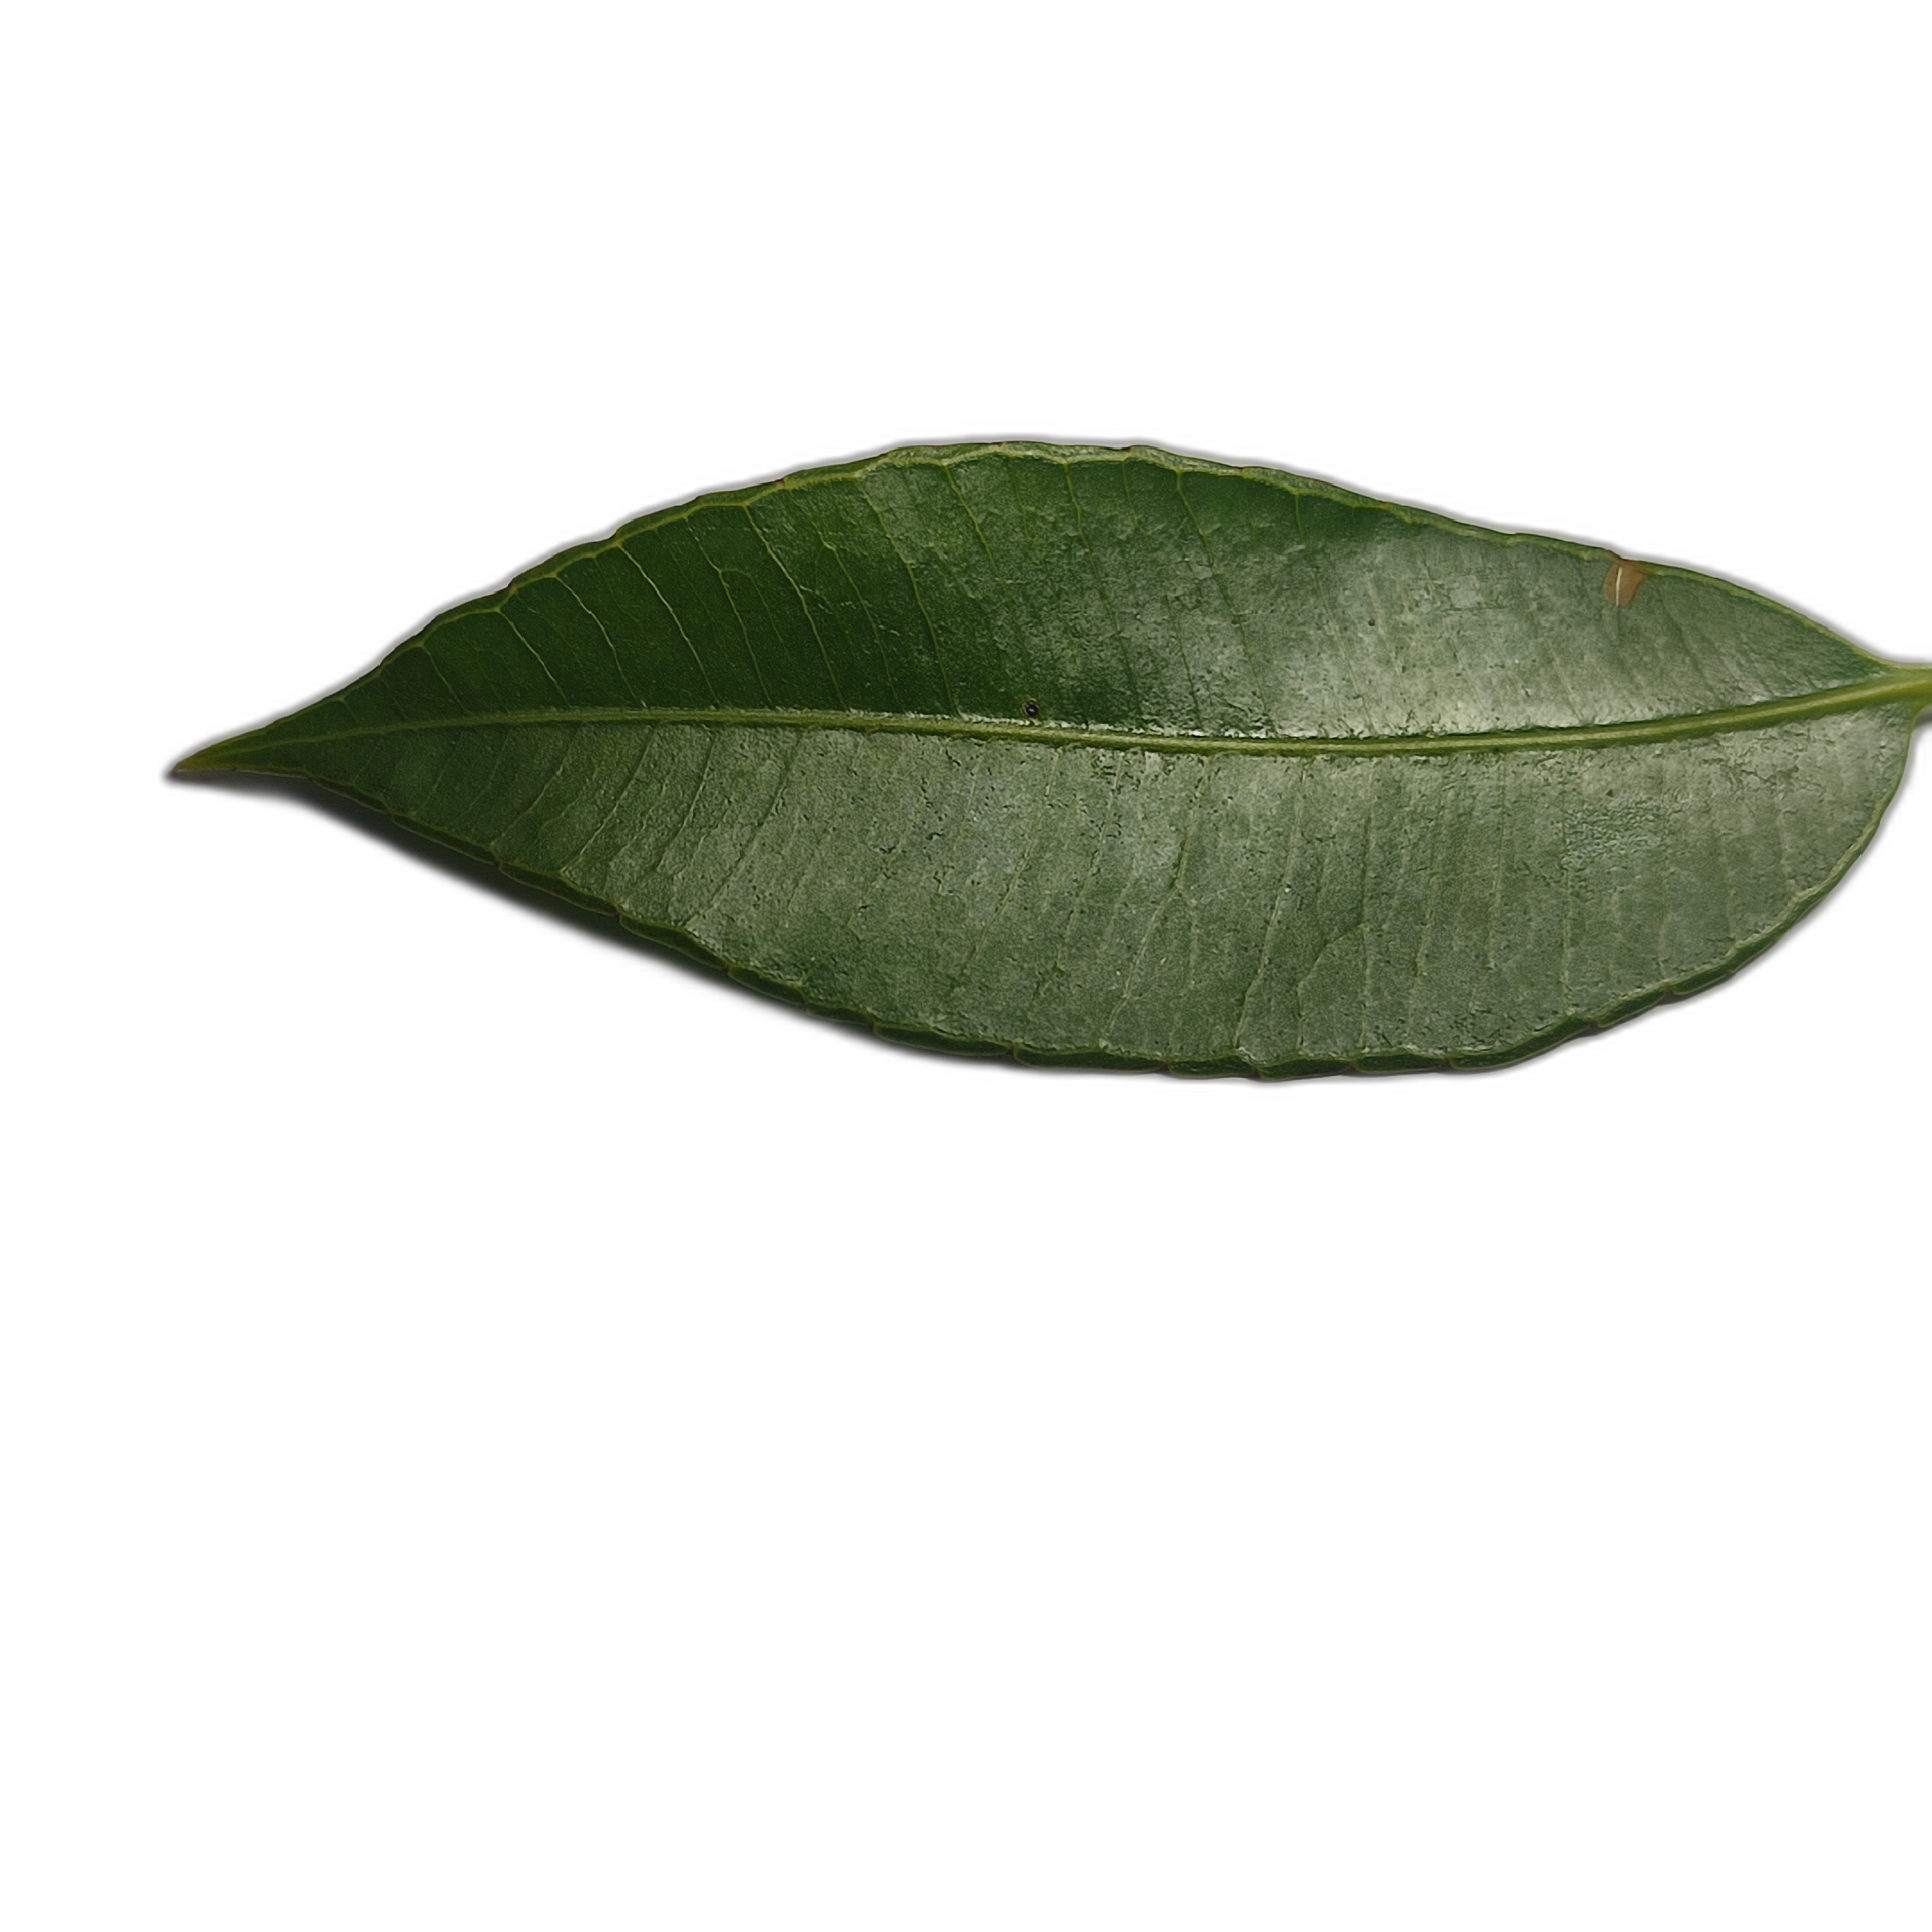
Label: healthy